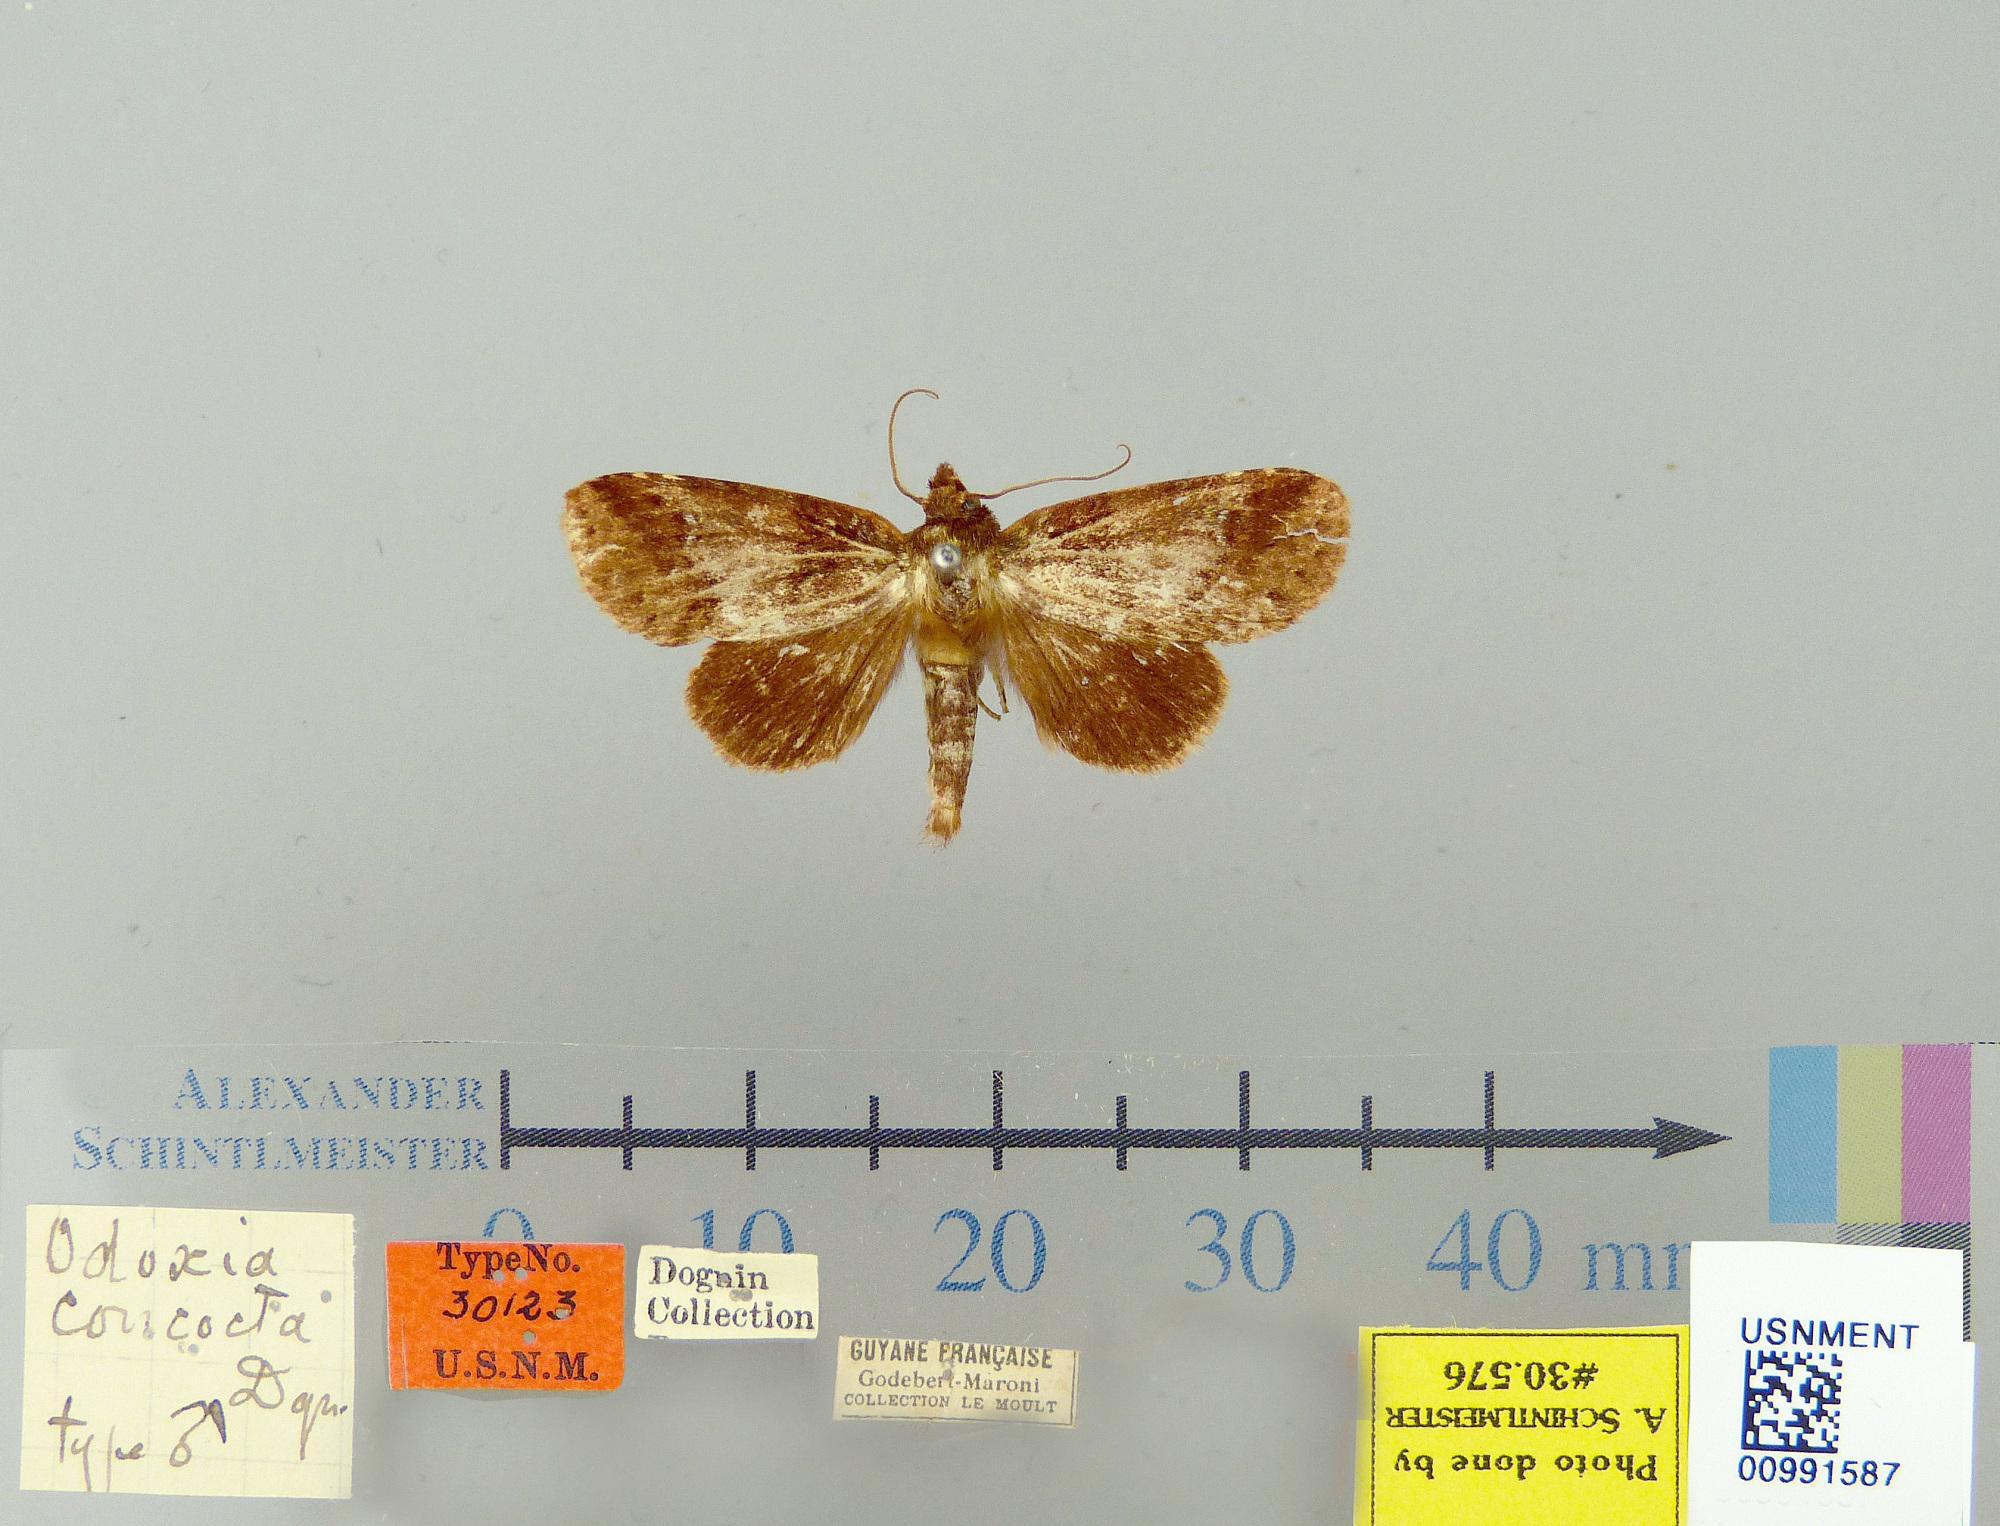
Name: Odoxia concota
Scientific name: Odoxia concota Dognin, 1923
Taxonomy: Animalia, Arthropoda, Insecta, Lepidoptera, Notodontidae
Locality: Guyane Francaise, Unknown, French Guiana